Heiva, the Wrath of the Gods

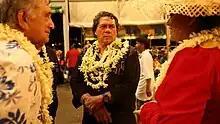
John Mairai with Oscar Temaru in the film Heiva the Wrath of the Gods

Heiva, the Wrath of the Gods ( is a French documentary film written and directed by Jonathan Bougard, released in 2019.